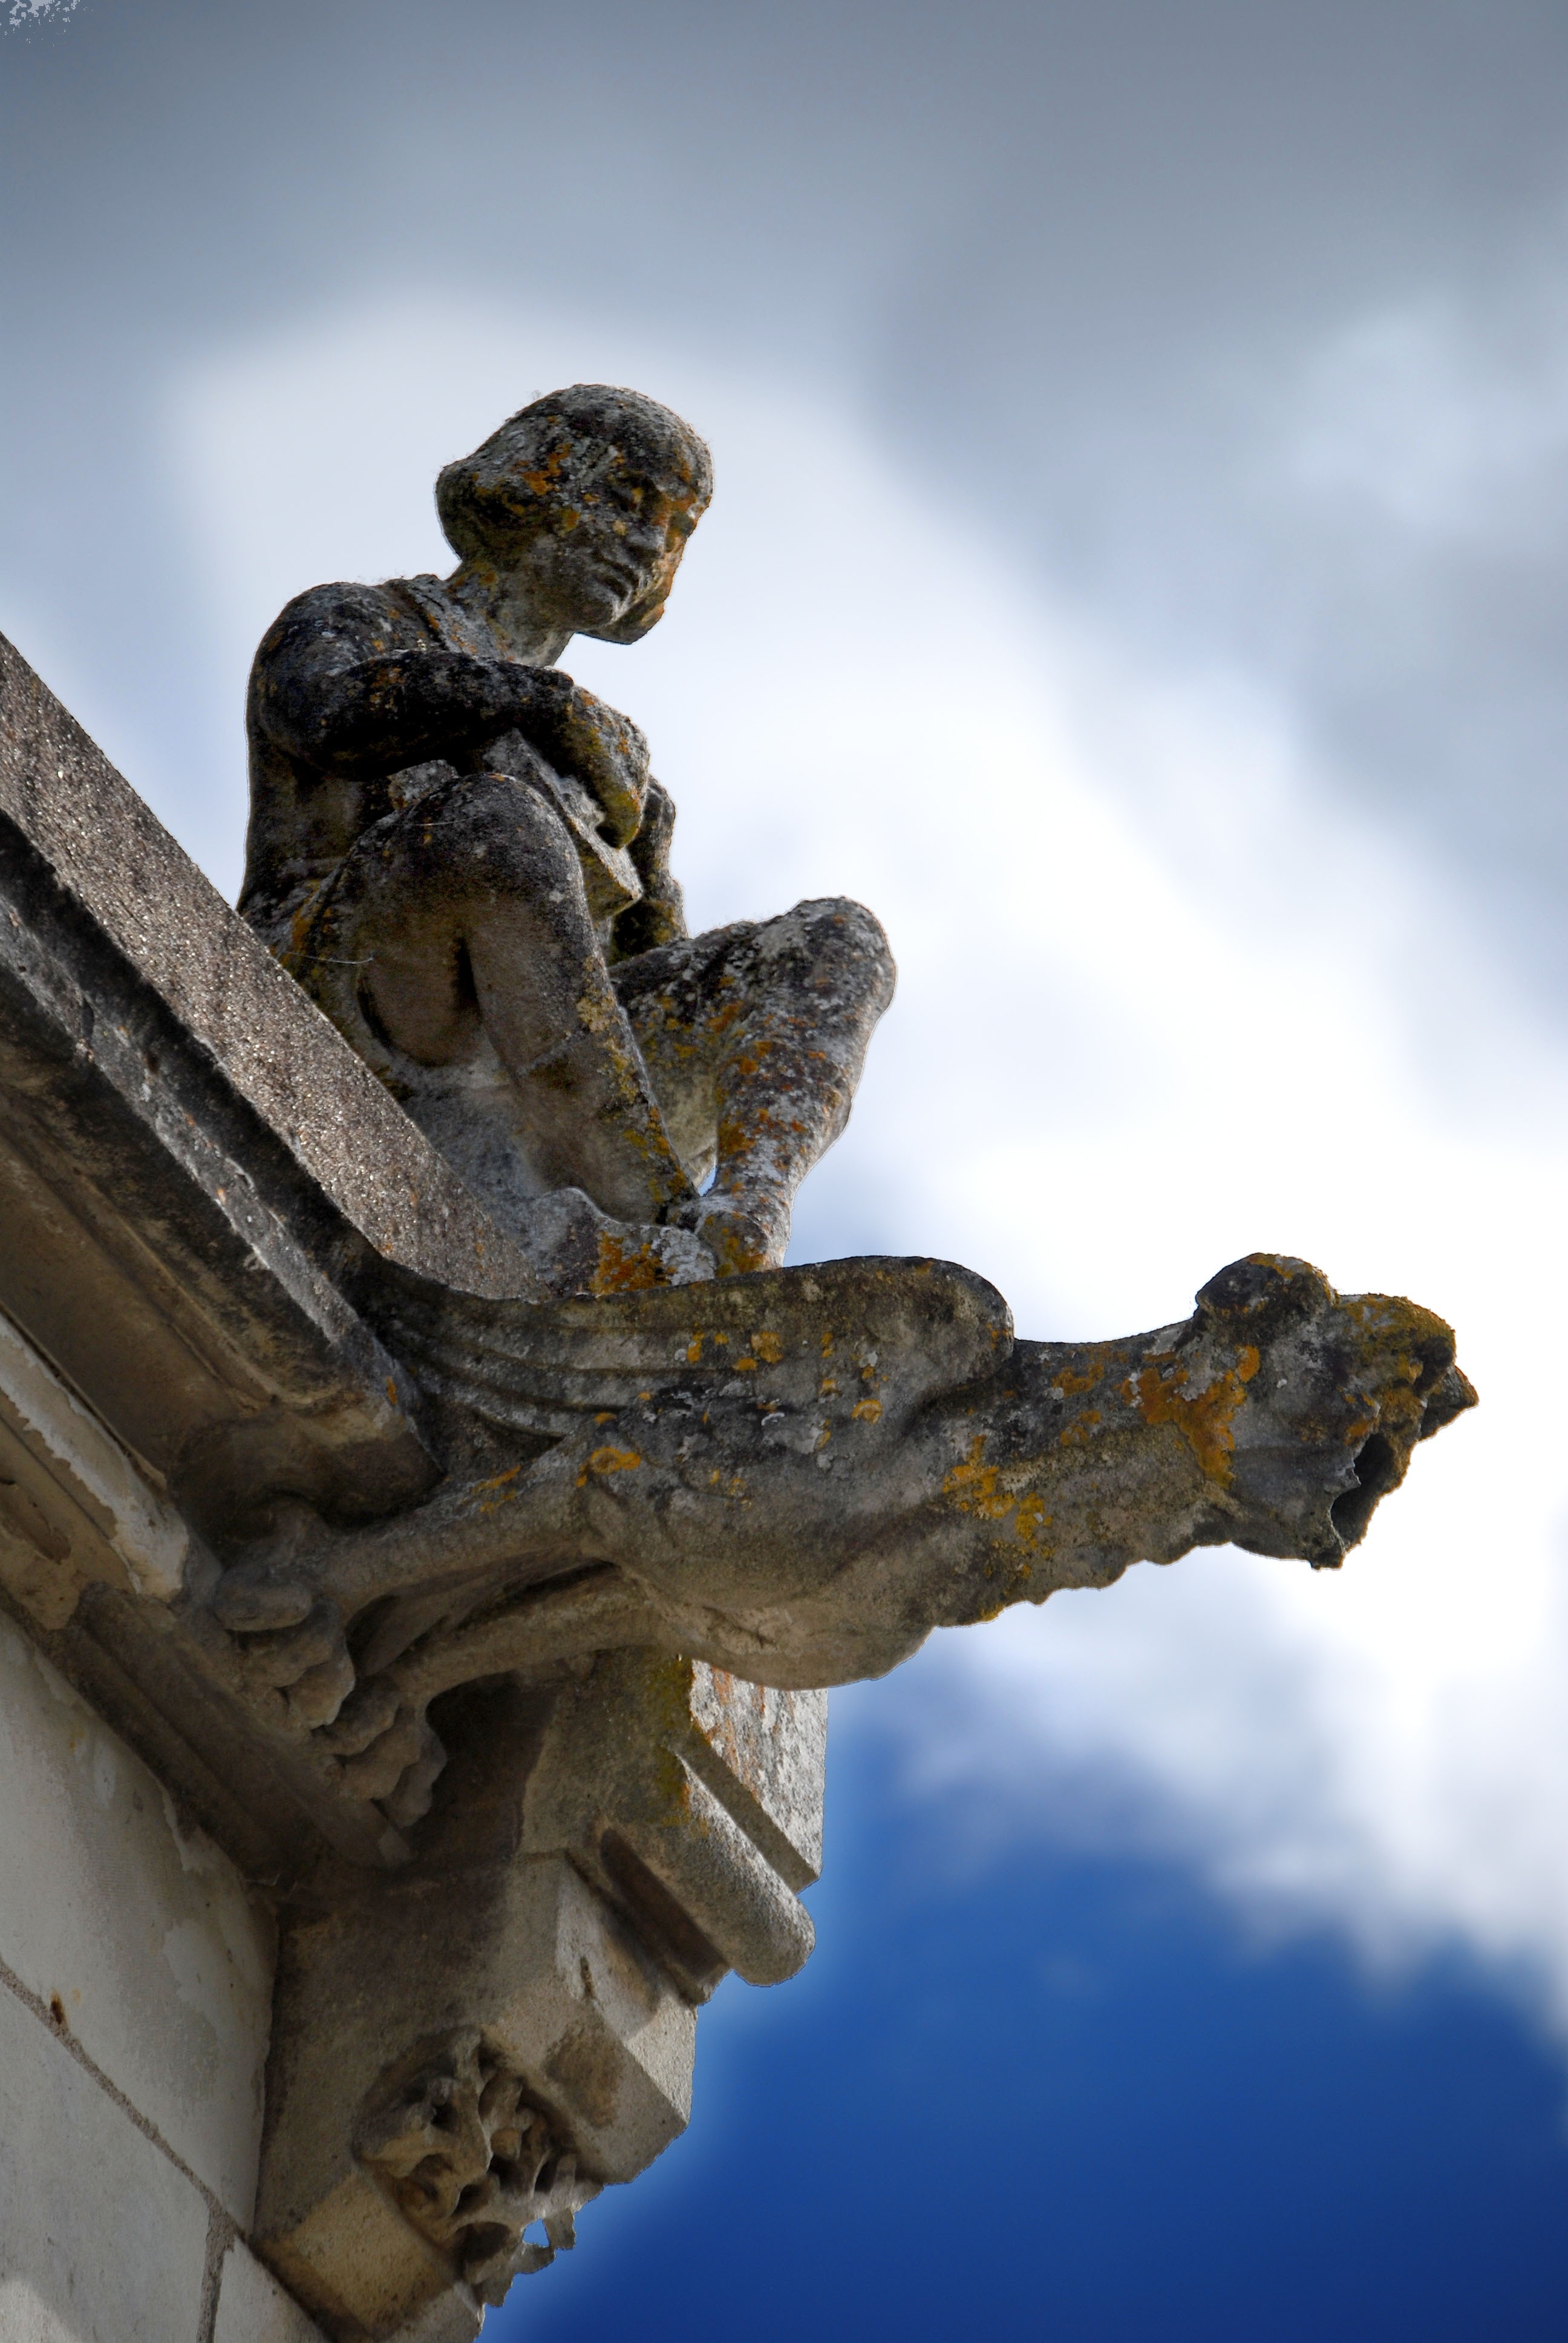
rock, music, sky, monument, statue, gargoyle, sculpture, art, temple, troubadour, ancient history